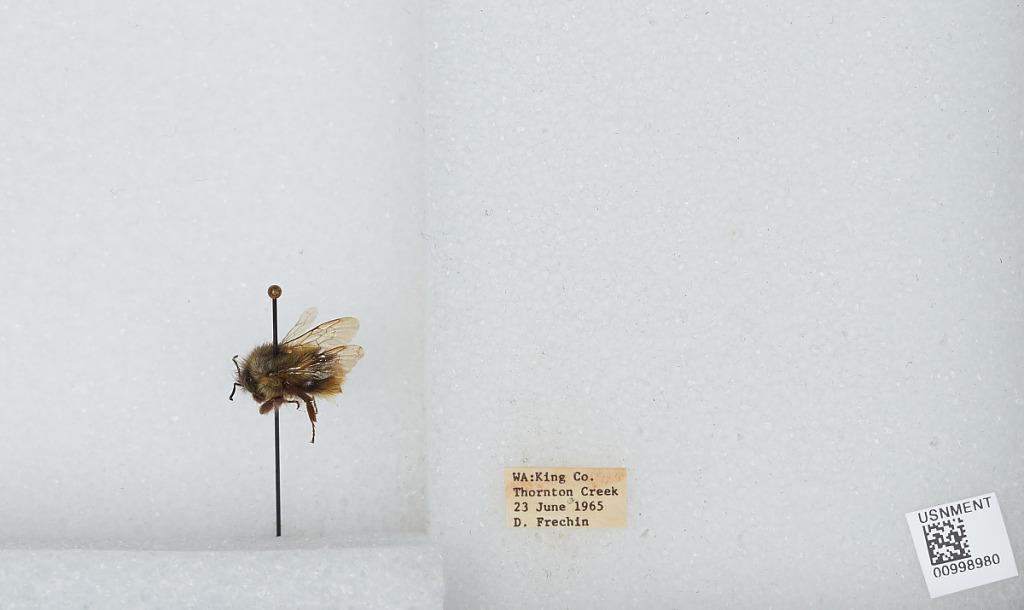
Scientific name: Bombus (Pyrobombus) mixtus Cresson
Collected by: D. Frechin
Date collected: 1965-6-23
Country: United States
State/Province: Washington
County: King
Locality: Thornton Creek
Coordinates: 47.7031, -122.309